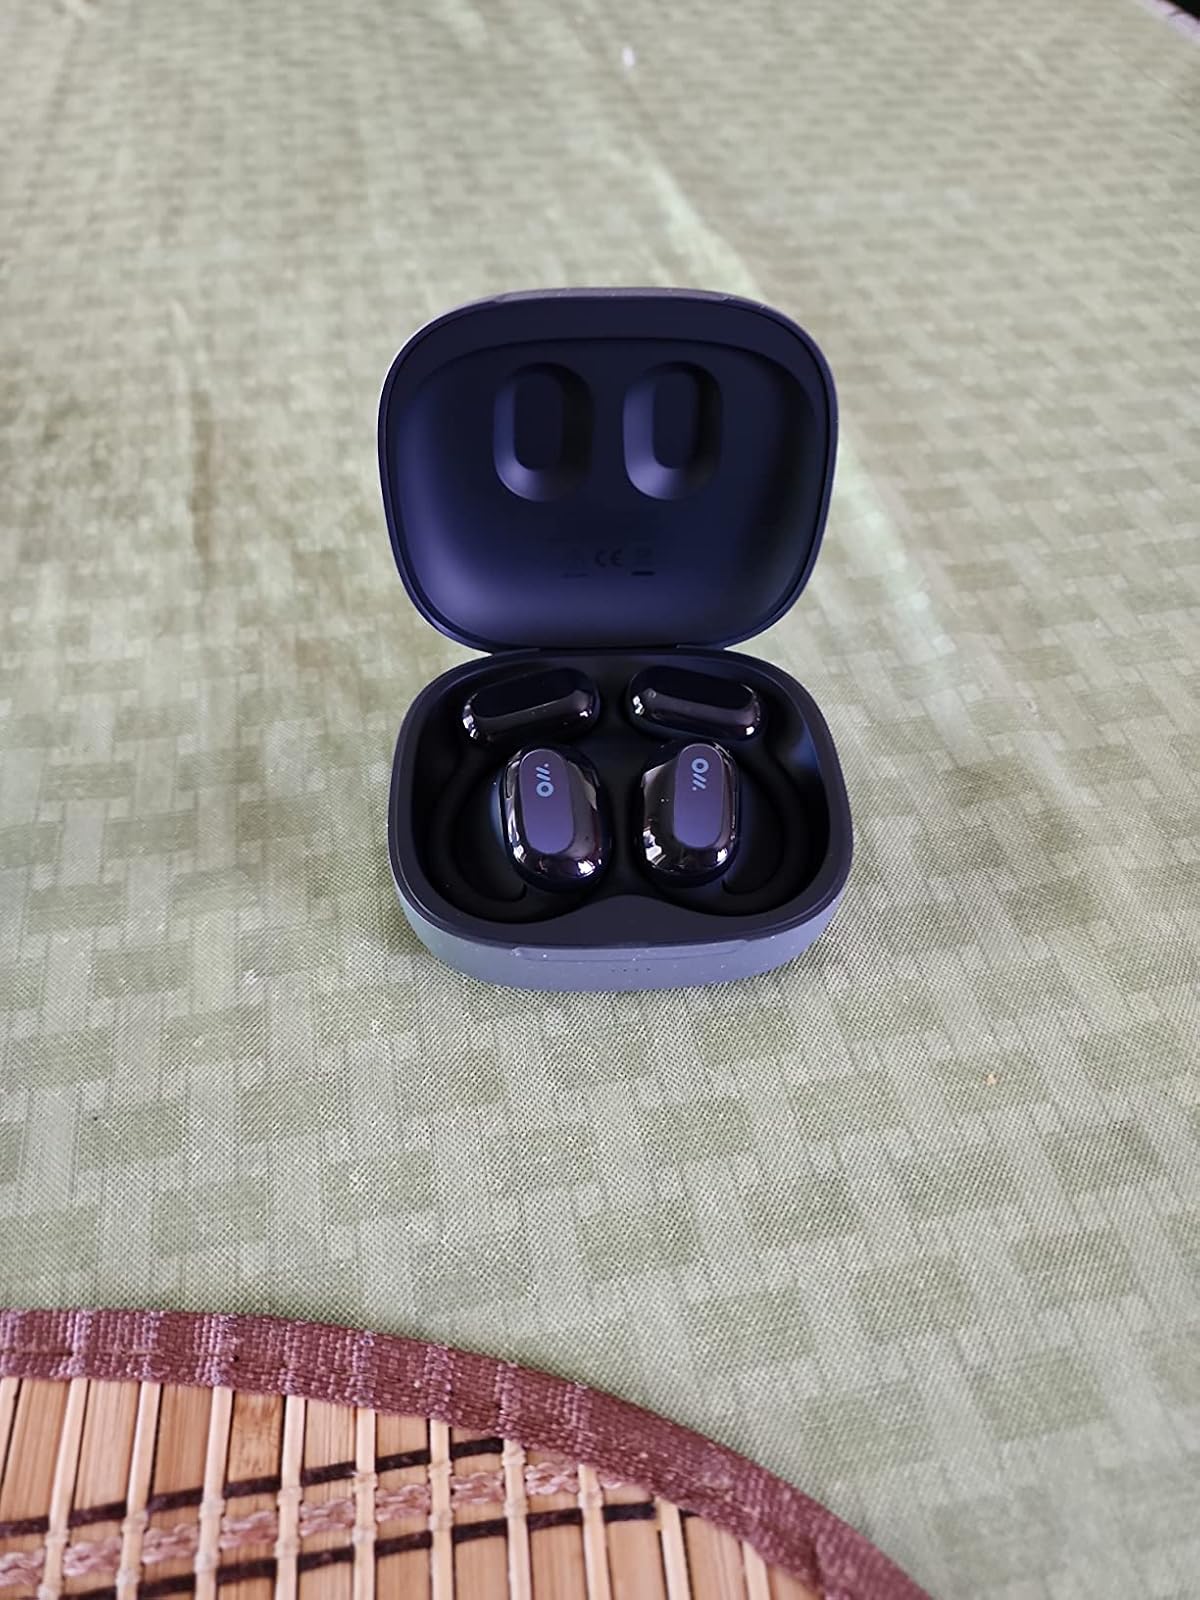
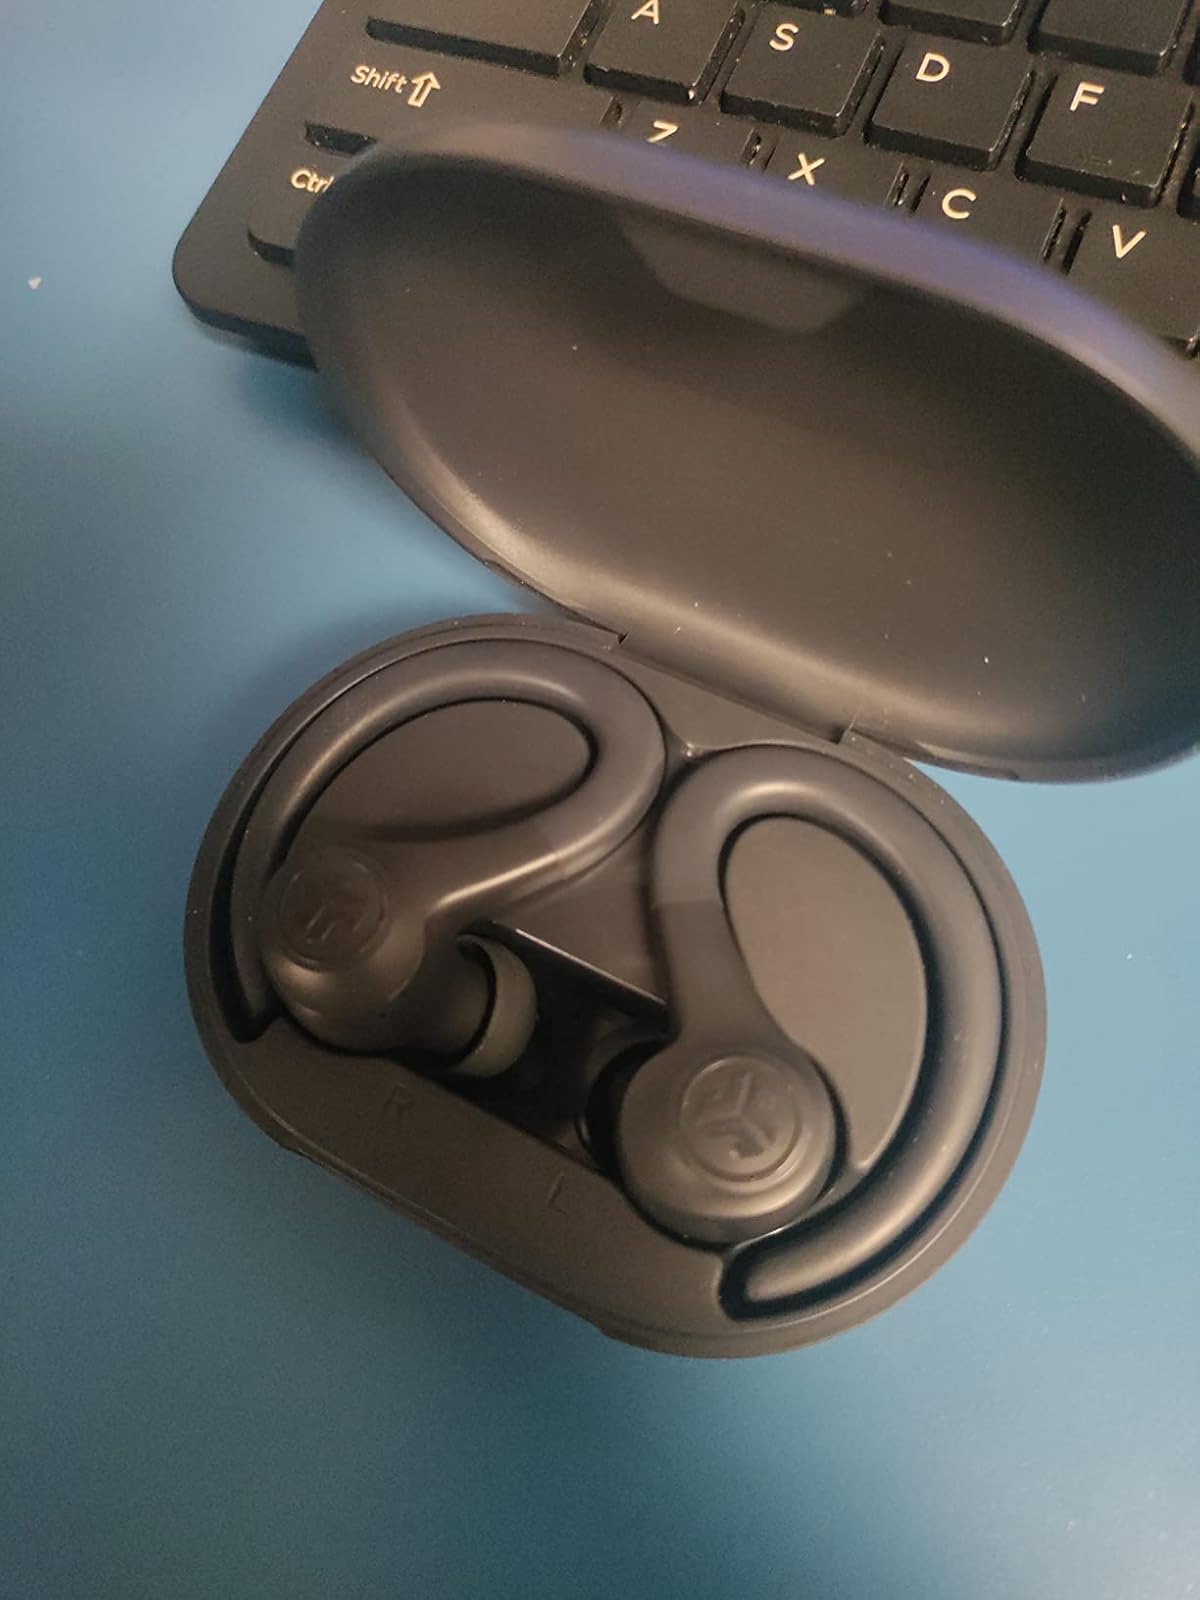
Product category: earbuds
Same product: no